David Hattner

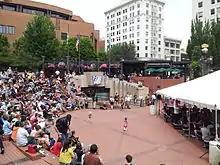
Hattner conducting the orchestra at Pioneer Courthouse Square in 2014

In 2008 Hattner was chosen from a field of 112 candidates to be the conductor and music director of the Portland Youth Philharmonic. In April 2010 the Philharmonic was awarded the Oregon Symphony's Patty Vemer Excellence in Music Education Award, marking the first time the recognition for inspiring students was presented to an organization. Hattner accepted the award on the orchestra's behalf. In order to make use of all musicians in the Philharmonic as often as possible, Hattner often uses Romantic music and symphonies and ballets from the early 20th century in his programs. The Philharmonic began offering chamber orchestra concerts during his tenure.